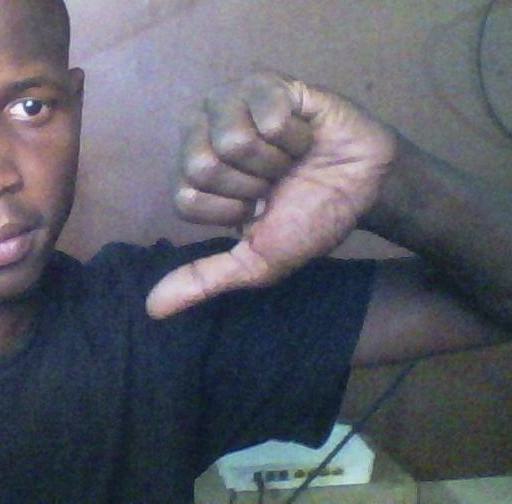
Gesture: dislike